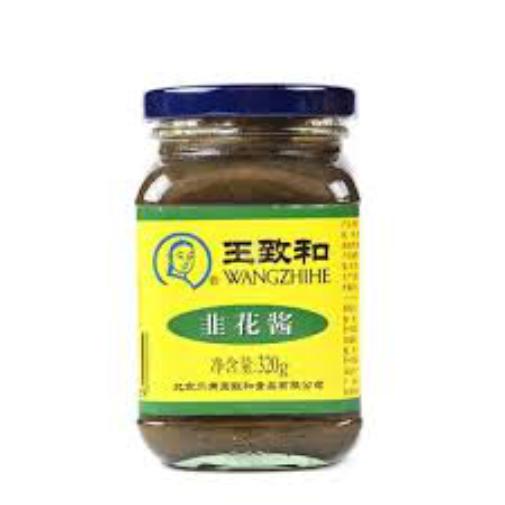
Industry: Food